Pieris oleracea

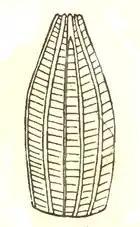
Drawing of "P.oleracea" egg

This species is mainly found throughout Canada and parts of the northeastern United States. They are often found with other very similar species in specific areas. Their range stretches across Canada starting from Newfoundland to Alberta and other Northwestern Territories. However, they are only found in the foothill regions of Alberta. In British Columbia, populations are found in north and central regions. In Nunavut, they are specifically found near the coast at Coppermine and Arviat. In the Cypress Hills of Saskatchewan, there is a single population that has been found. As for the United States, they are found in the New England states and Great Lakes area.